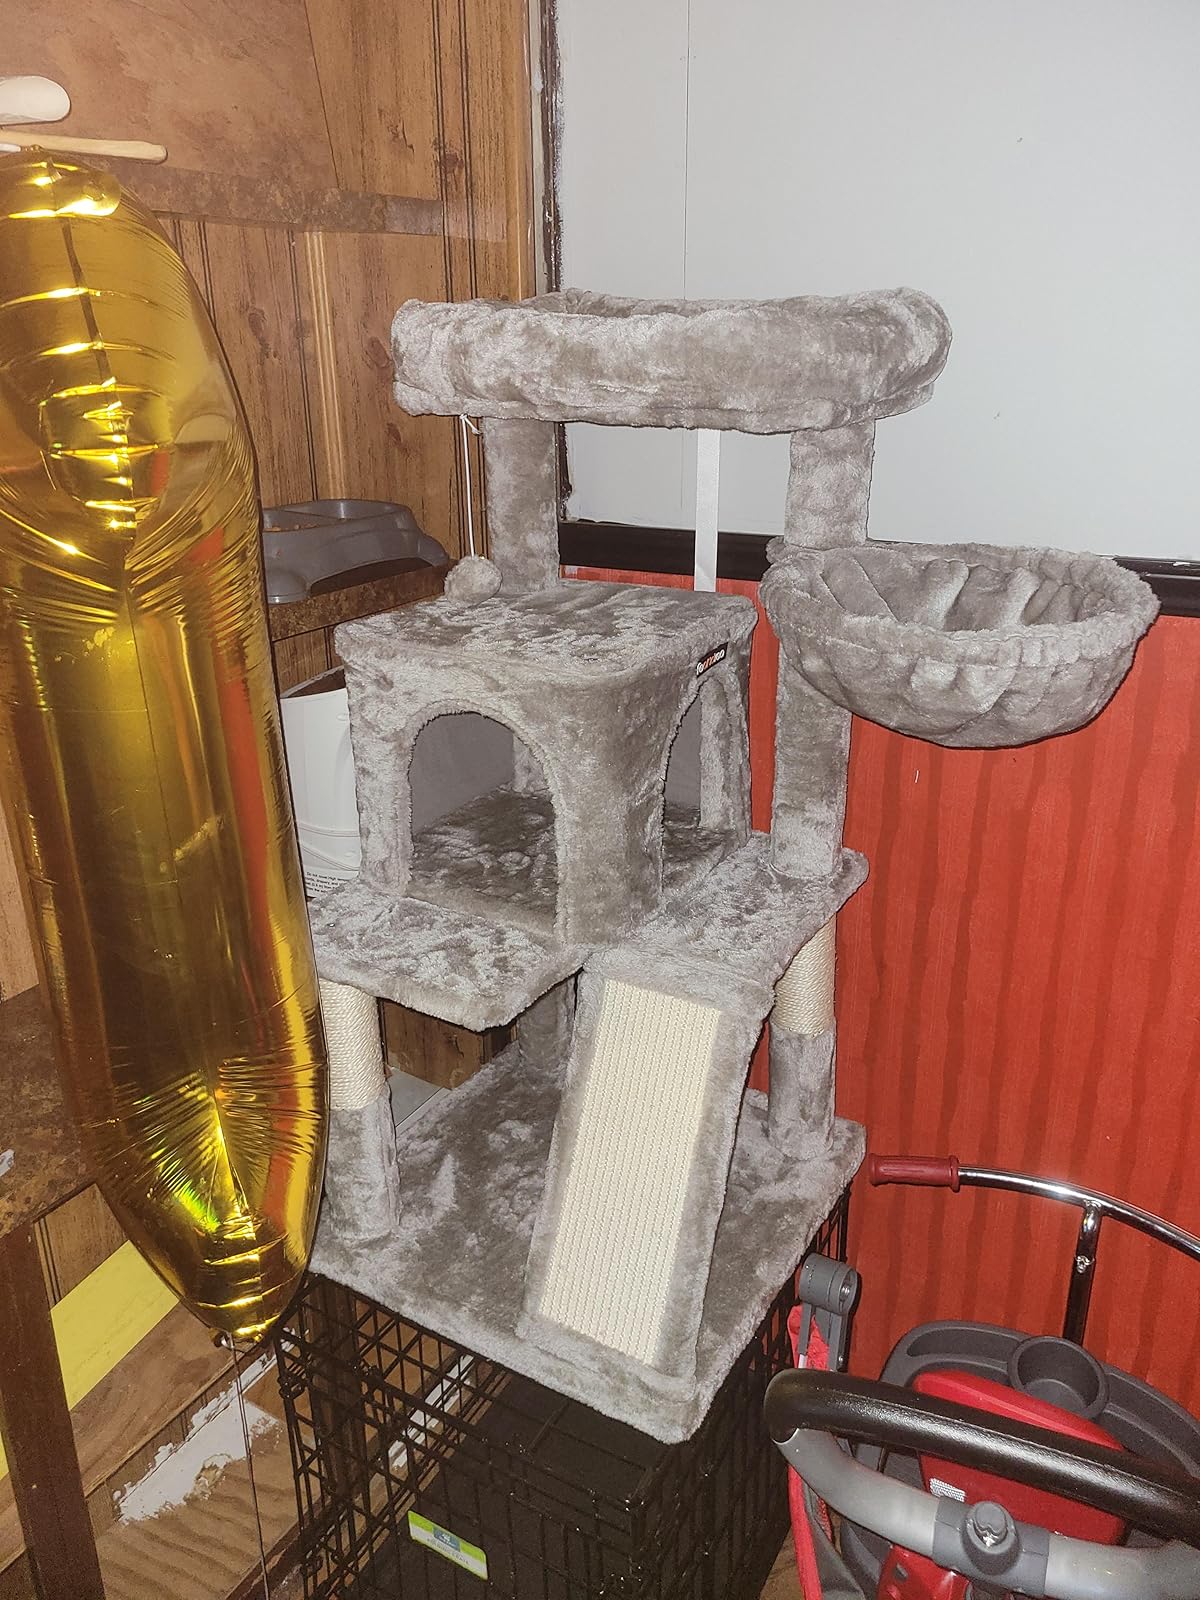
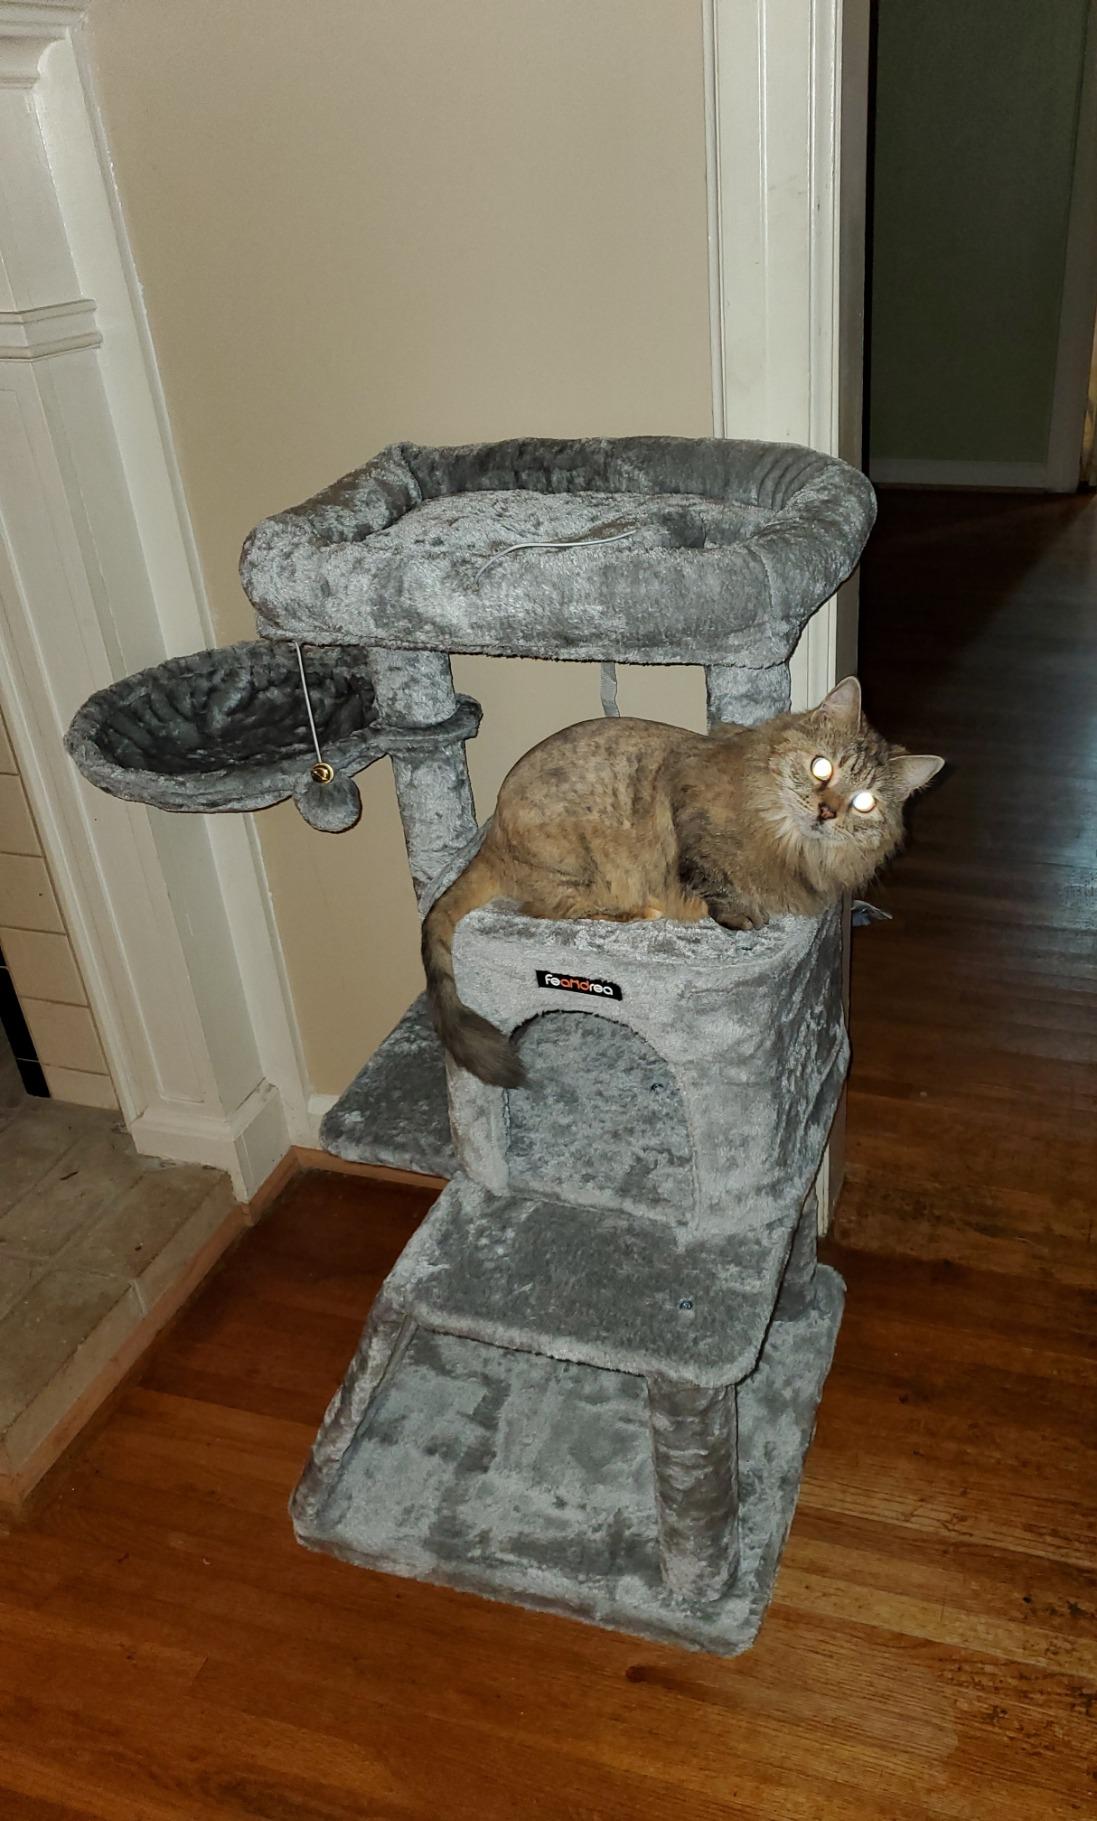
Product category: items_cat tree
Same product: yes